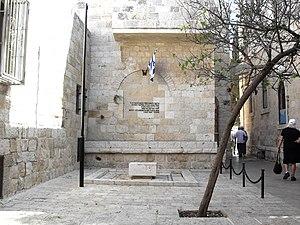
Vieille ville de Jérusalem - Quartier juif - WAR MEMORIAL, cet endroit se trouve sur le circuit de visite fléché סיורובע (étape 5). Sur le mur on peut lire cette inscription en hébreu